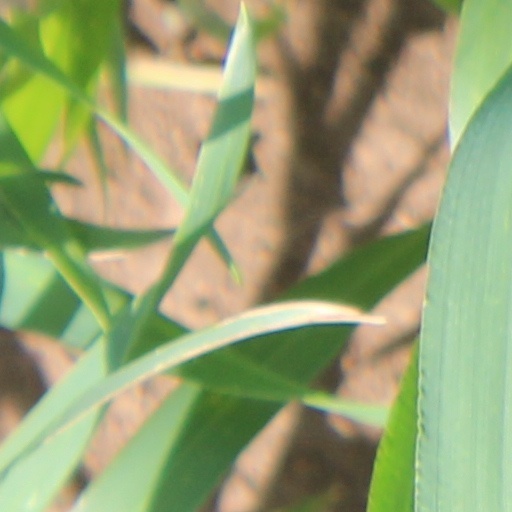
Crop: wheat